Fife

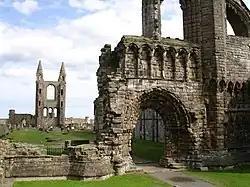
St Andrews Cathedral

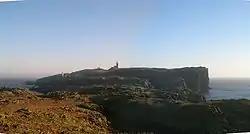
Isle of May

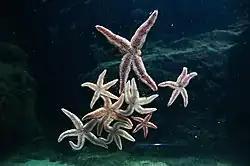
Deep Sea World

Fife contains 4,961 listed buildings and 48 conservation areas. Domestic sites of importance include Falkland Palace, Kellie Castle, Dunfermline Palace, St Andrews Castle, Culross Palace and Kirkcaldy's Ravenscraig Castle. Fife also has a number of ecclesiastical sites of historical interest. St Andrews Cathedral was home to the powerful Archbishopric of St Andrews, and later became a centre of the Scottish Reformation, while Dunfermline Abbey was the last resting place of a number of Scottish kings. Balmerino and Culross abbeys were both founded in the 13th century by the Cistercians, while a century before Lindores Abbey was founded by the Tironensians outside Newburgh; all were highly important sites.